Michael I of Romania

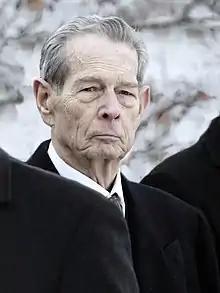
Michael I in Alba Iulia, 2007

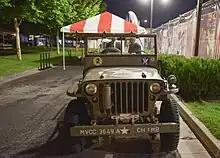
A 1944 Willys Jeep from Michael's collection that belonged to General George S. Patton

Michael neither encouraged nor opposed monarchist agitation in Romania and royalist parties have made little impact in post-communist Romanian politics. He took the view that the restoration of the monarchy in Romania can only result from a decision by the Romanian people. "If the people want me to come back, of course, I will come back," he said in 1990. "Romanians have had enough suffering imposed on them to have the right to be consulted on their future." King Michael's belief was that there is still a role for, and value in, the monarchy today: "We are trying to make people understand what the Romanian monarchy was, and what it can still do [for them]."